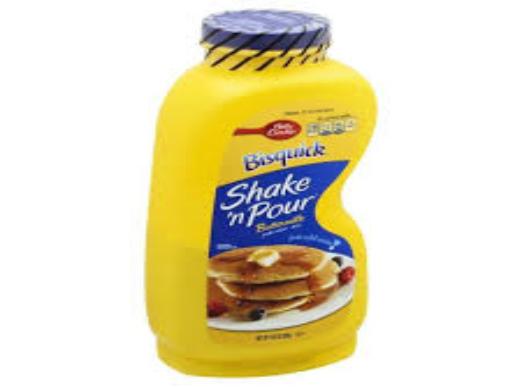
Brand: Bisquick
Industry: Food